Keihin–Tōhoku Line

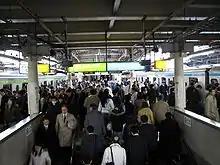
Morning peak on the Keihin-Tohoku and Yamanote Lines at Ueno Station

From November 1956, the Keihin-Tohoku Line was physically separated from the Yamanote Line between Tamachi and Tabata, allowing more frequent service. Through service with the Negishi Line began on 19 May 1964. 10-car trains (103 series) began operating from 1 April 1966.